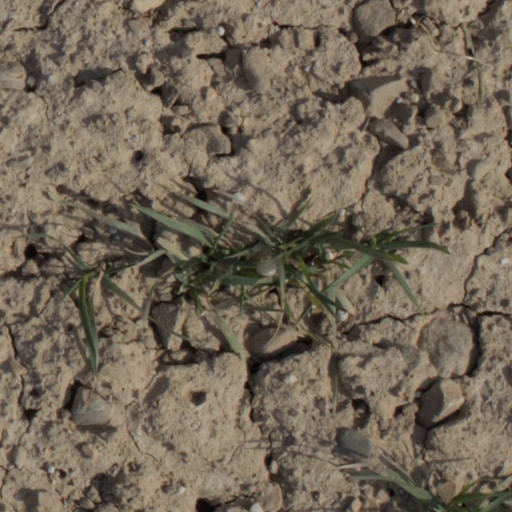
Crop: wheat